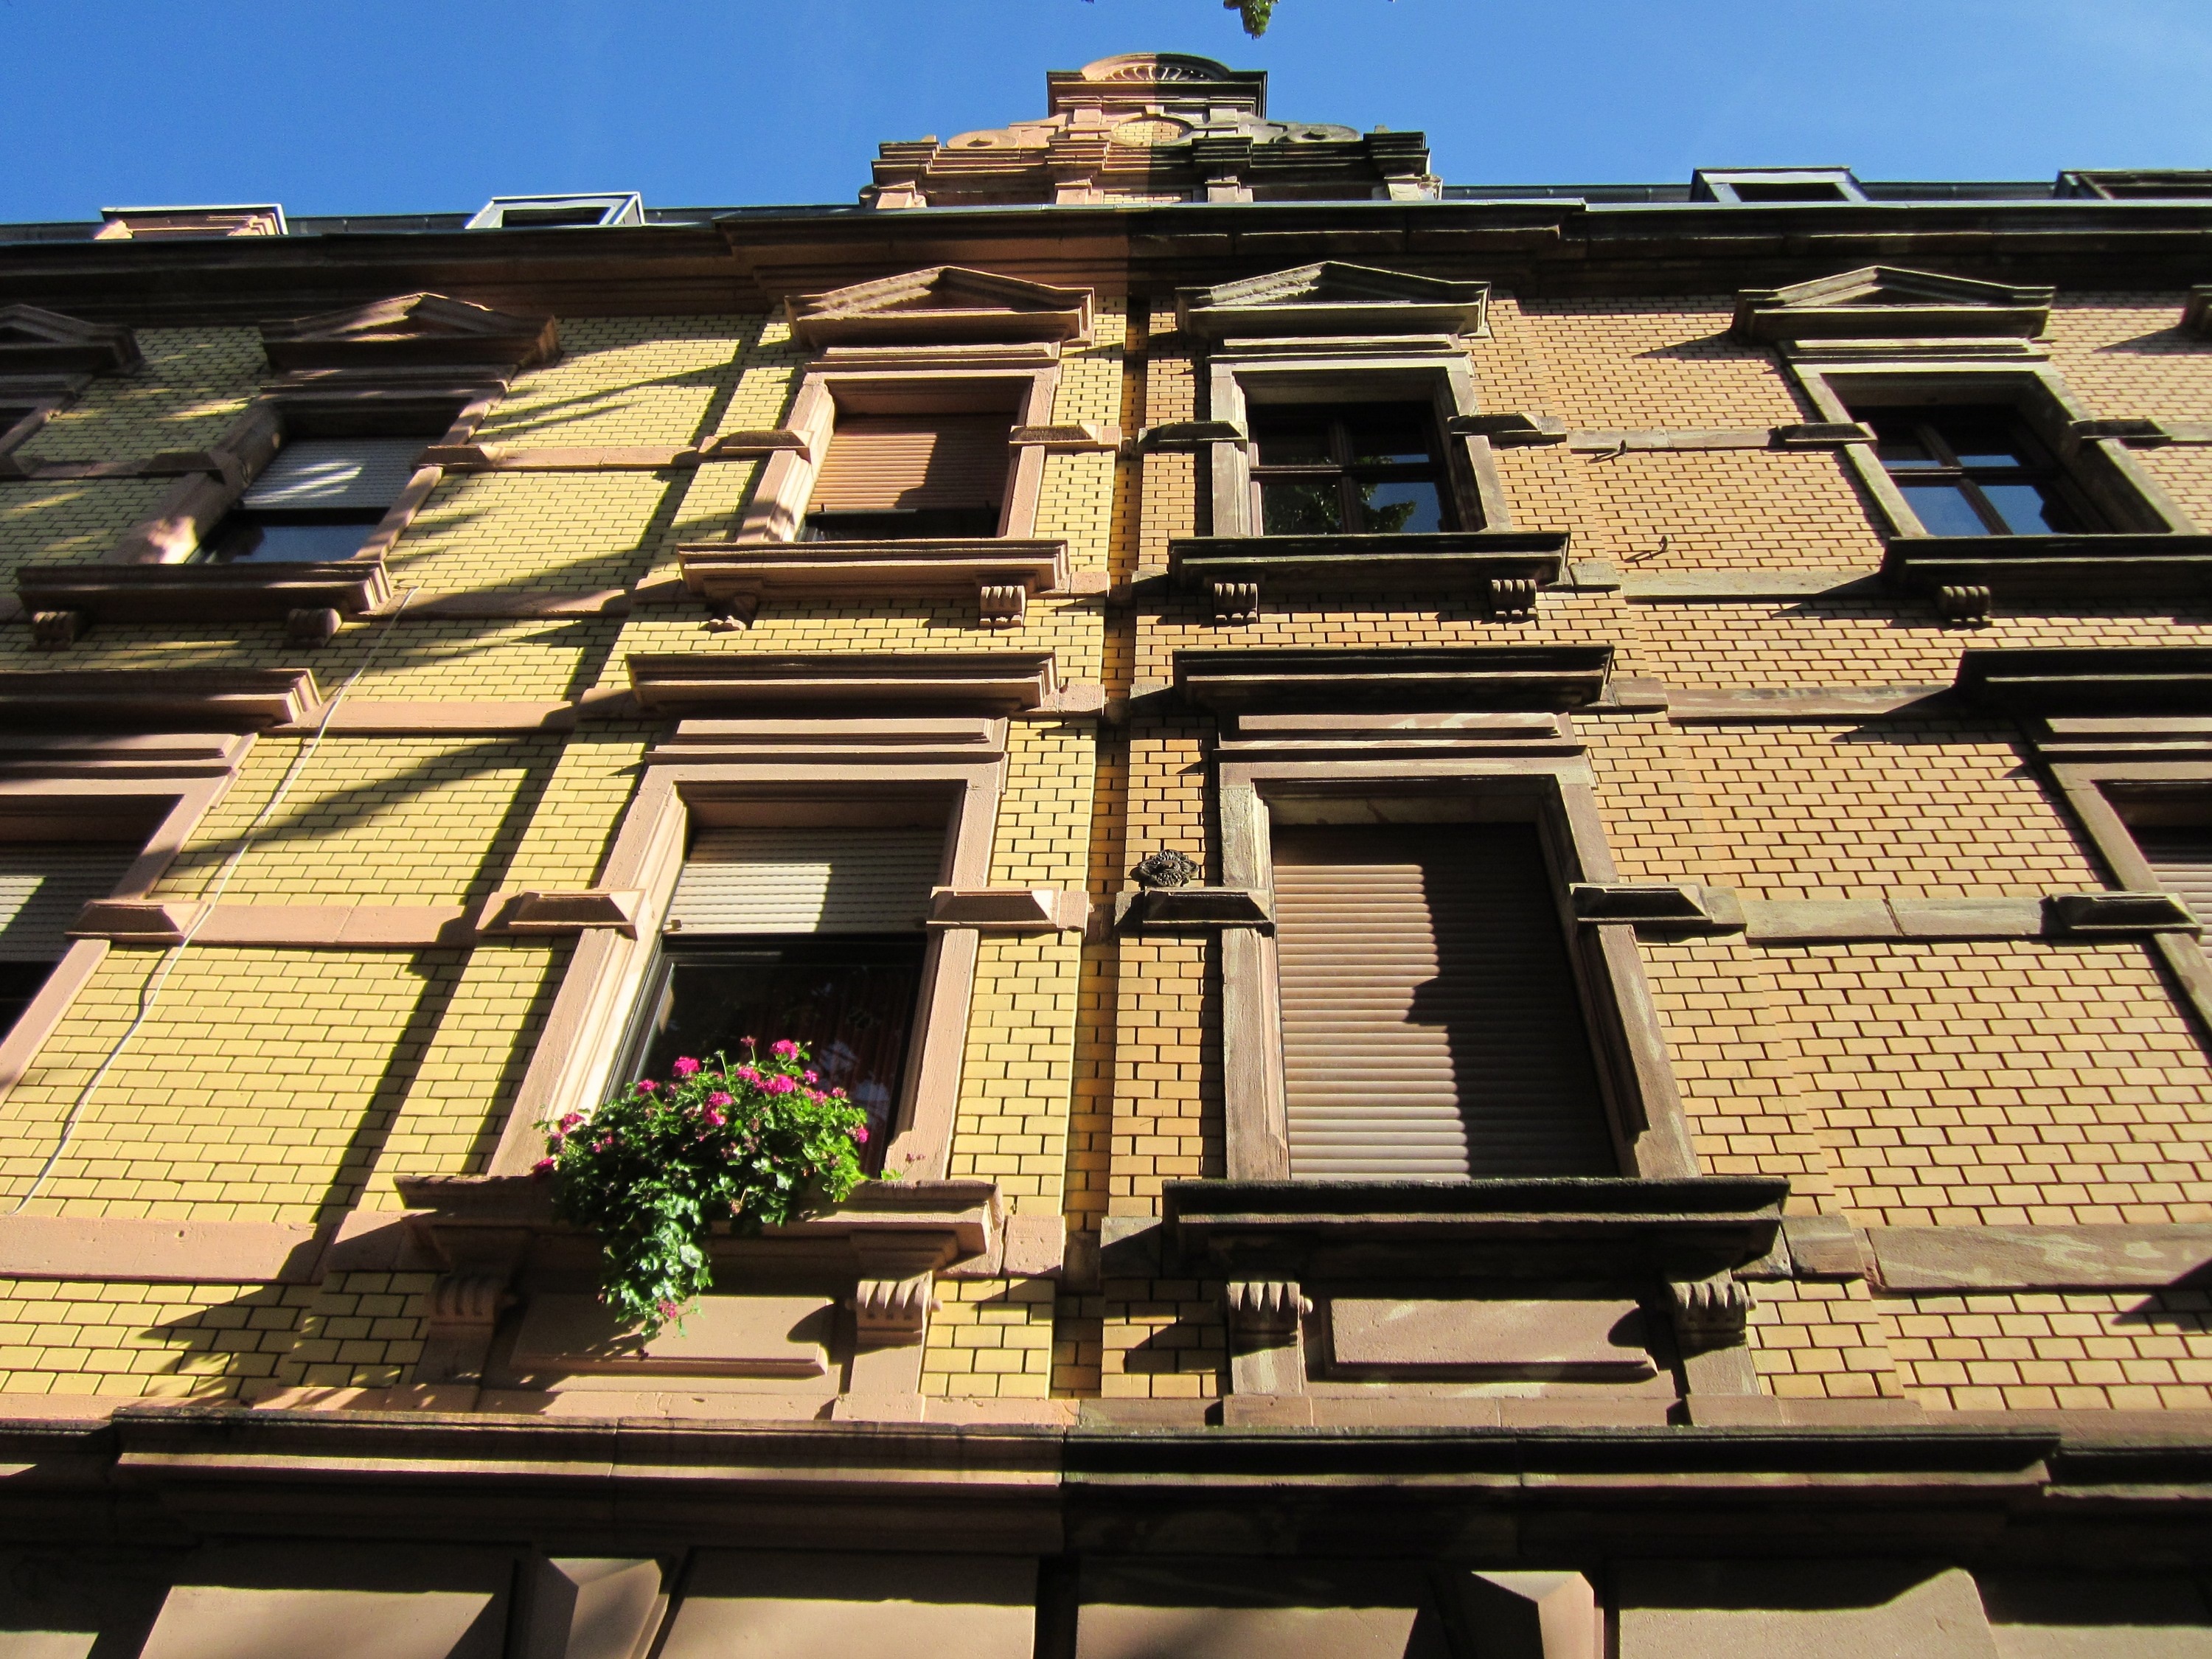
architecture, house, roof, building, old, facade, exterior, brick wall, front, traditional, hohenzollernstr, saarbruecken, outdoor structure